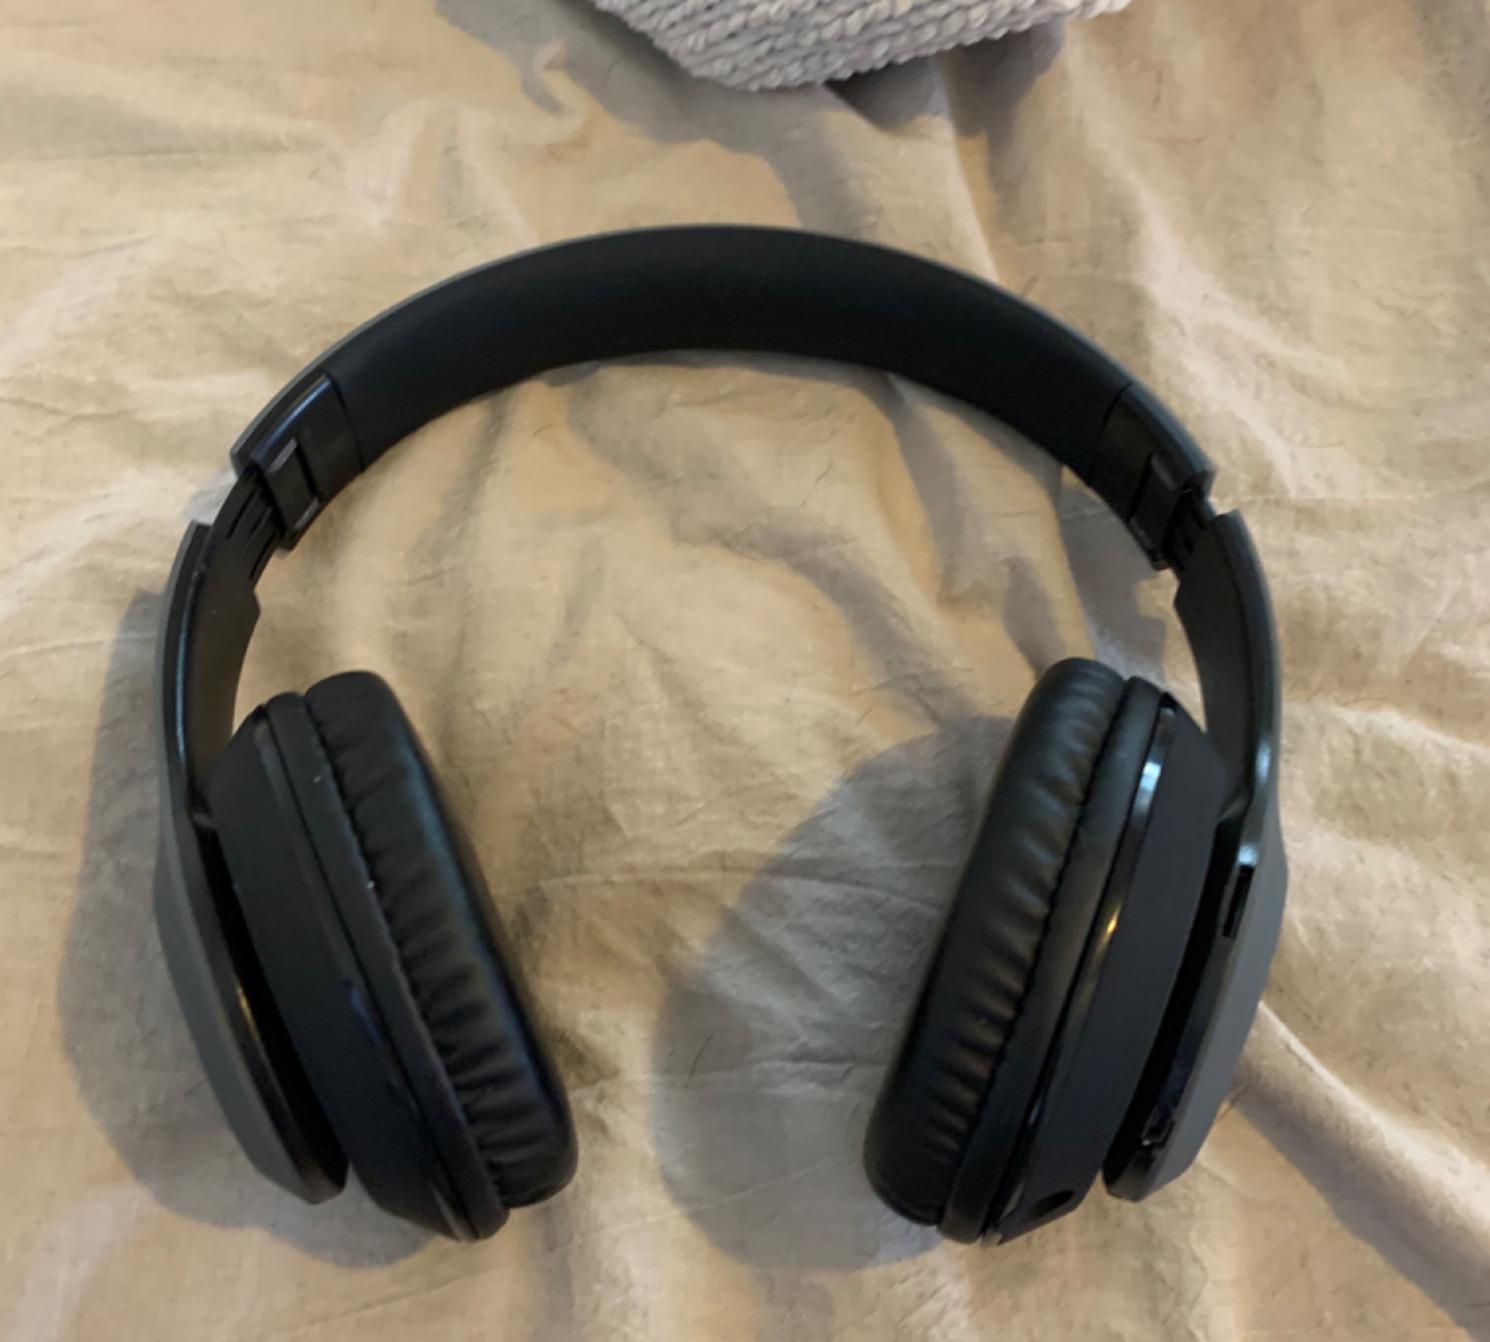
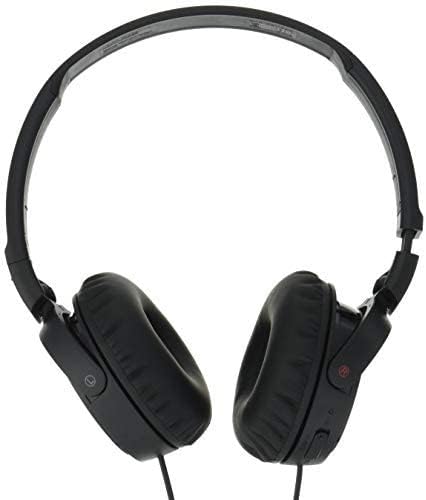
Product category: headphones
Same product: no